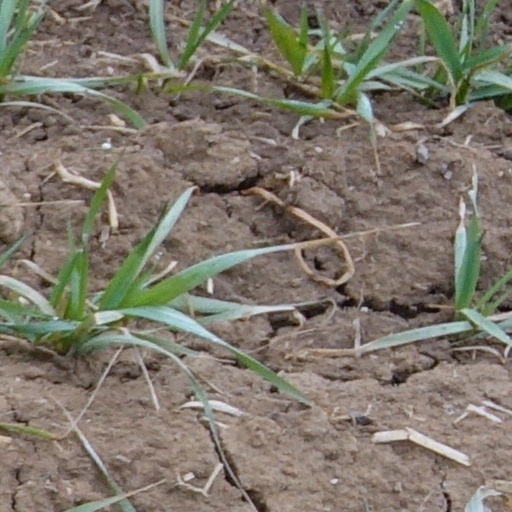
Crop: wheat